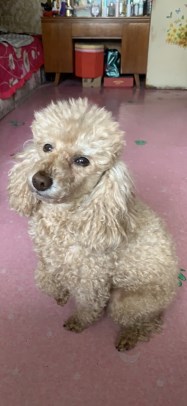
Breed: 7449-n000128-teddy